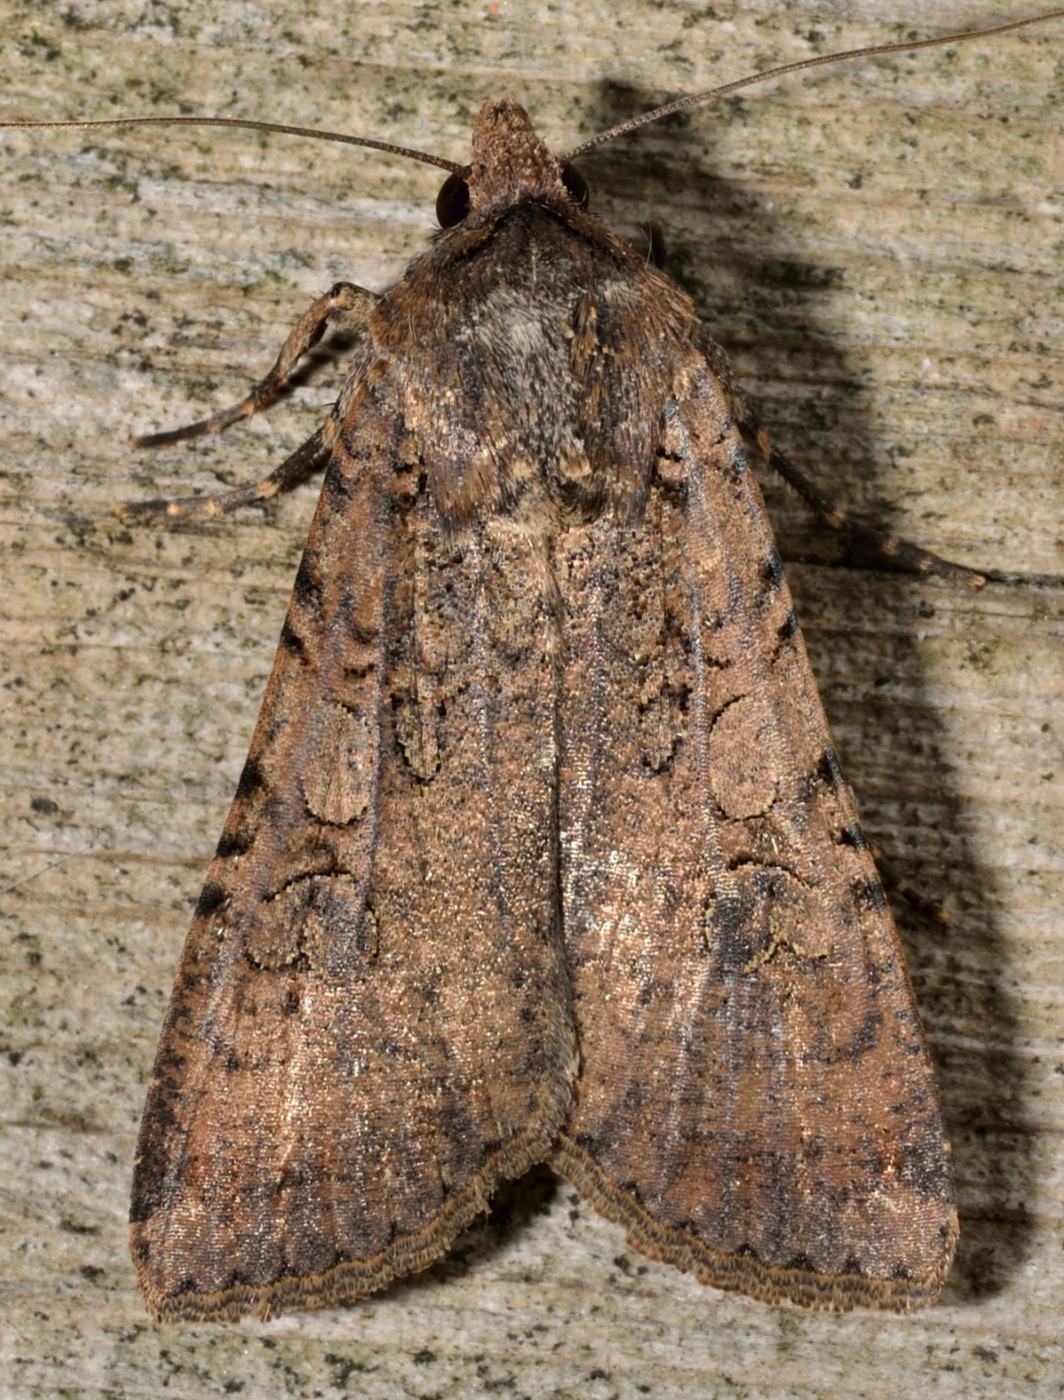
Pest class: cutworms